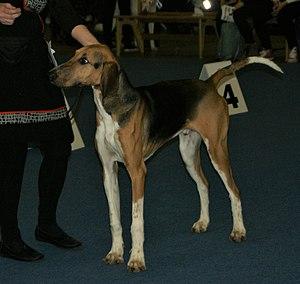
Un poitevin.